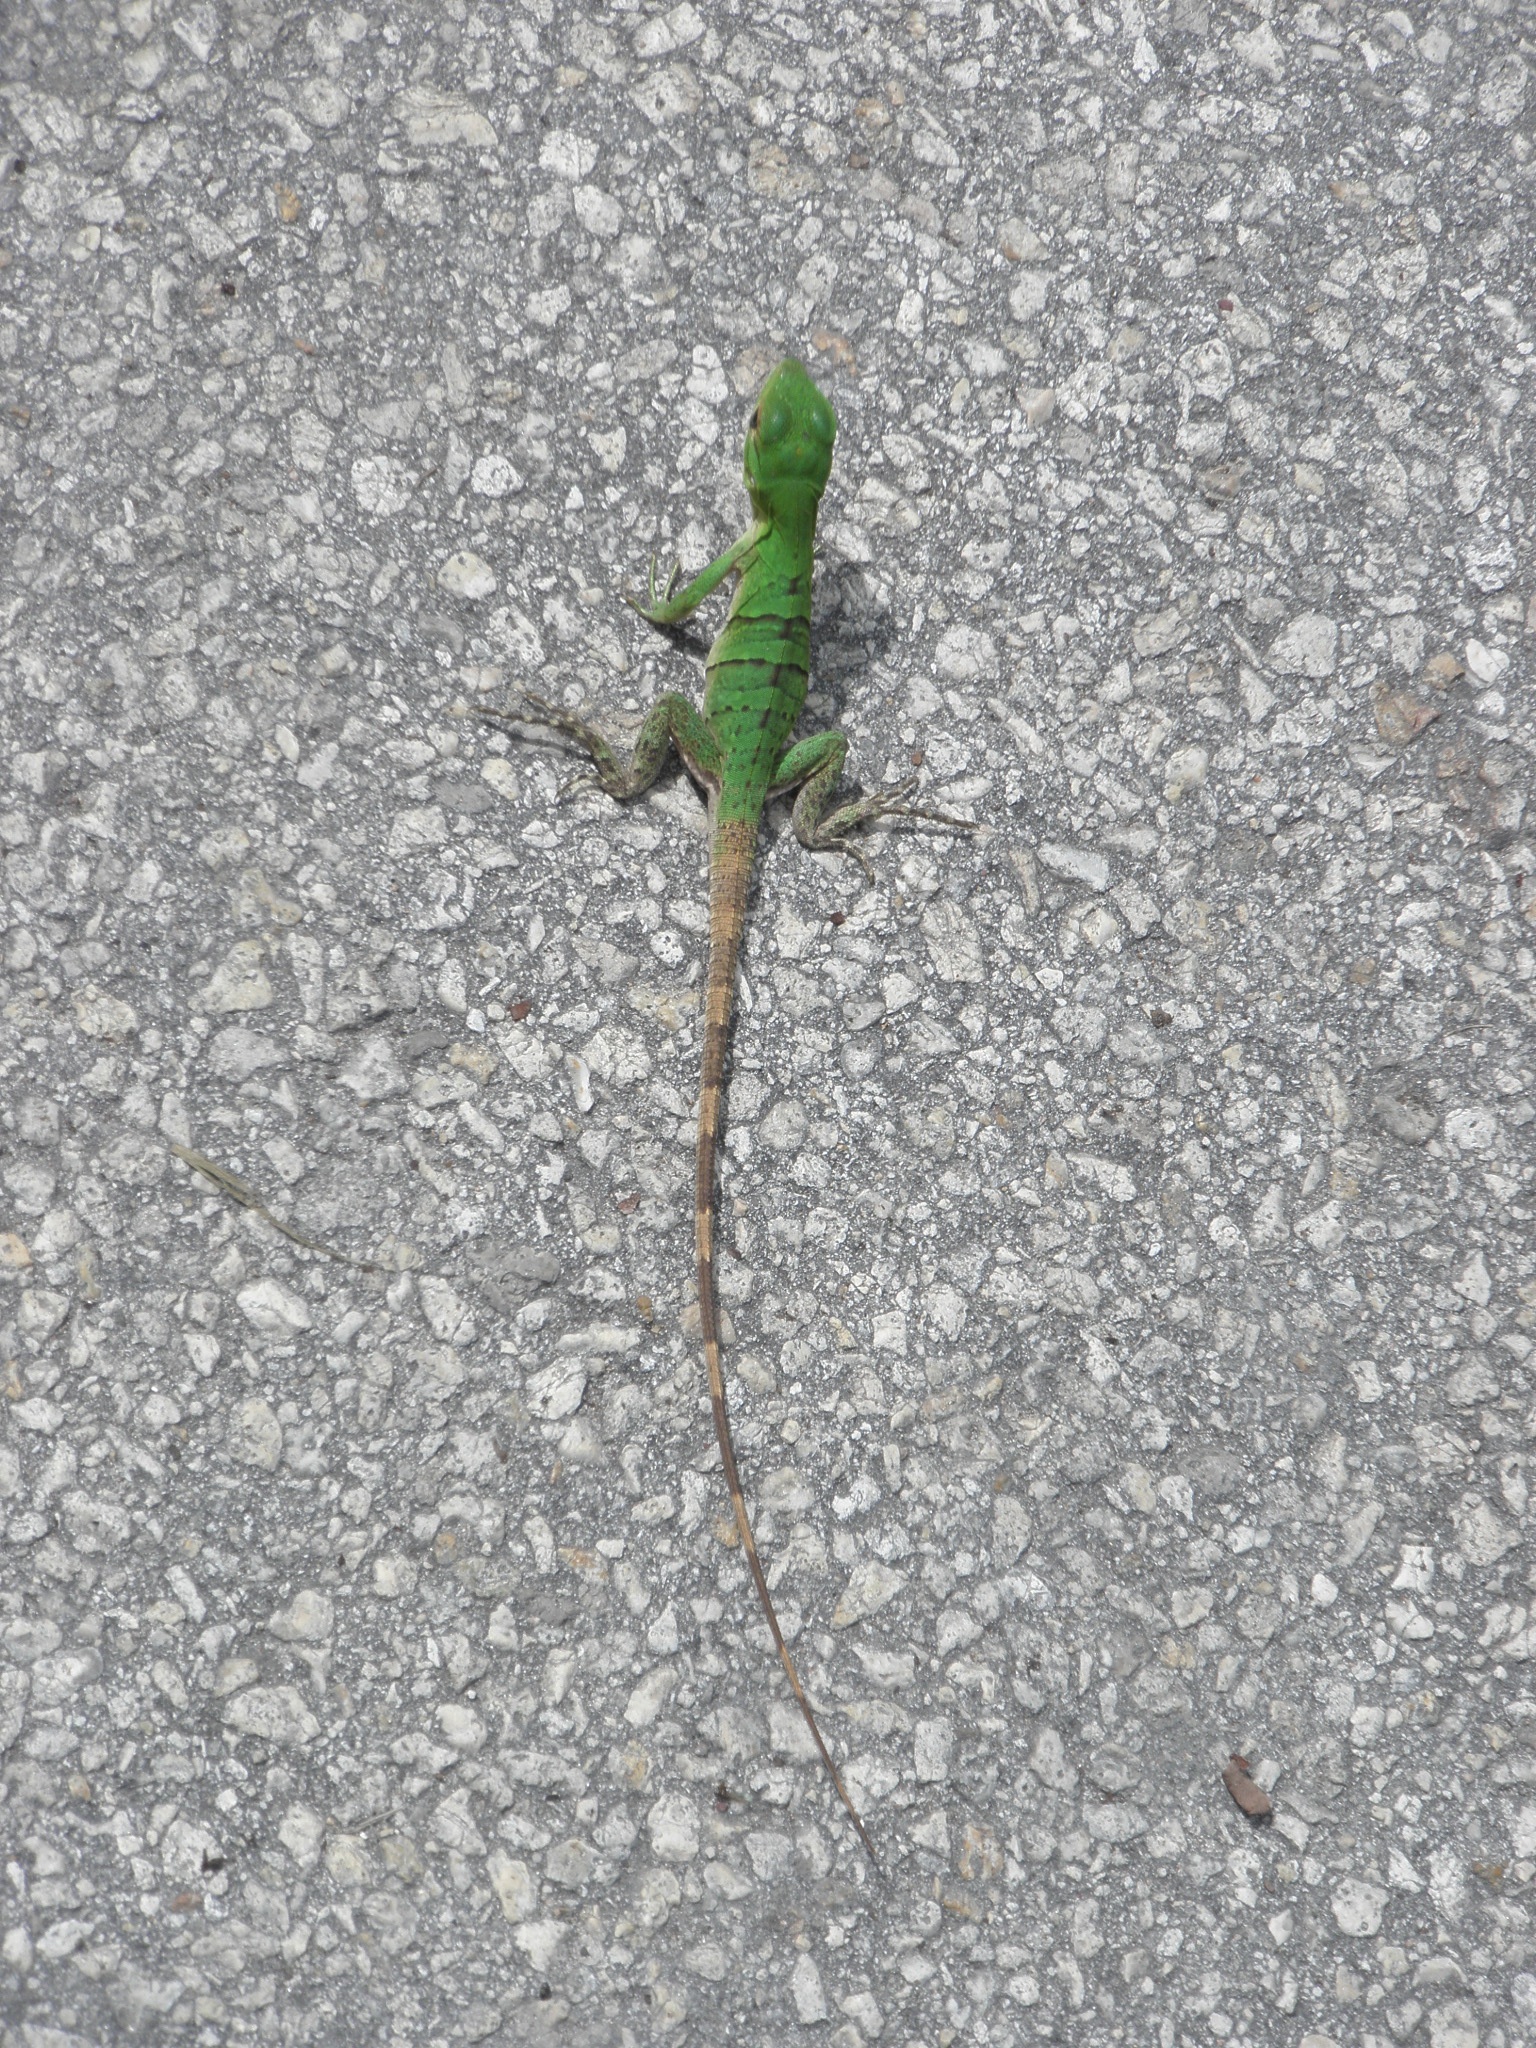
branch, leaf, flower, asphalt, green, reptile, amphibian, fauna, lizard, tail, vertebrate, scaled reptile